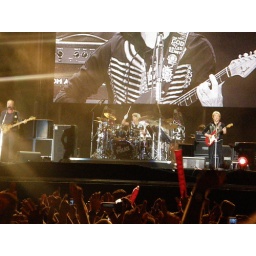
Message in a bottle The Police - Madrid - rock in Rio - 5 luglio 2008